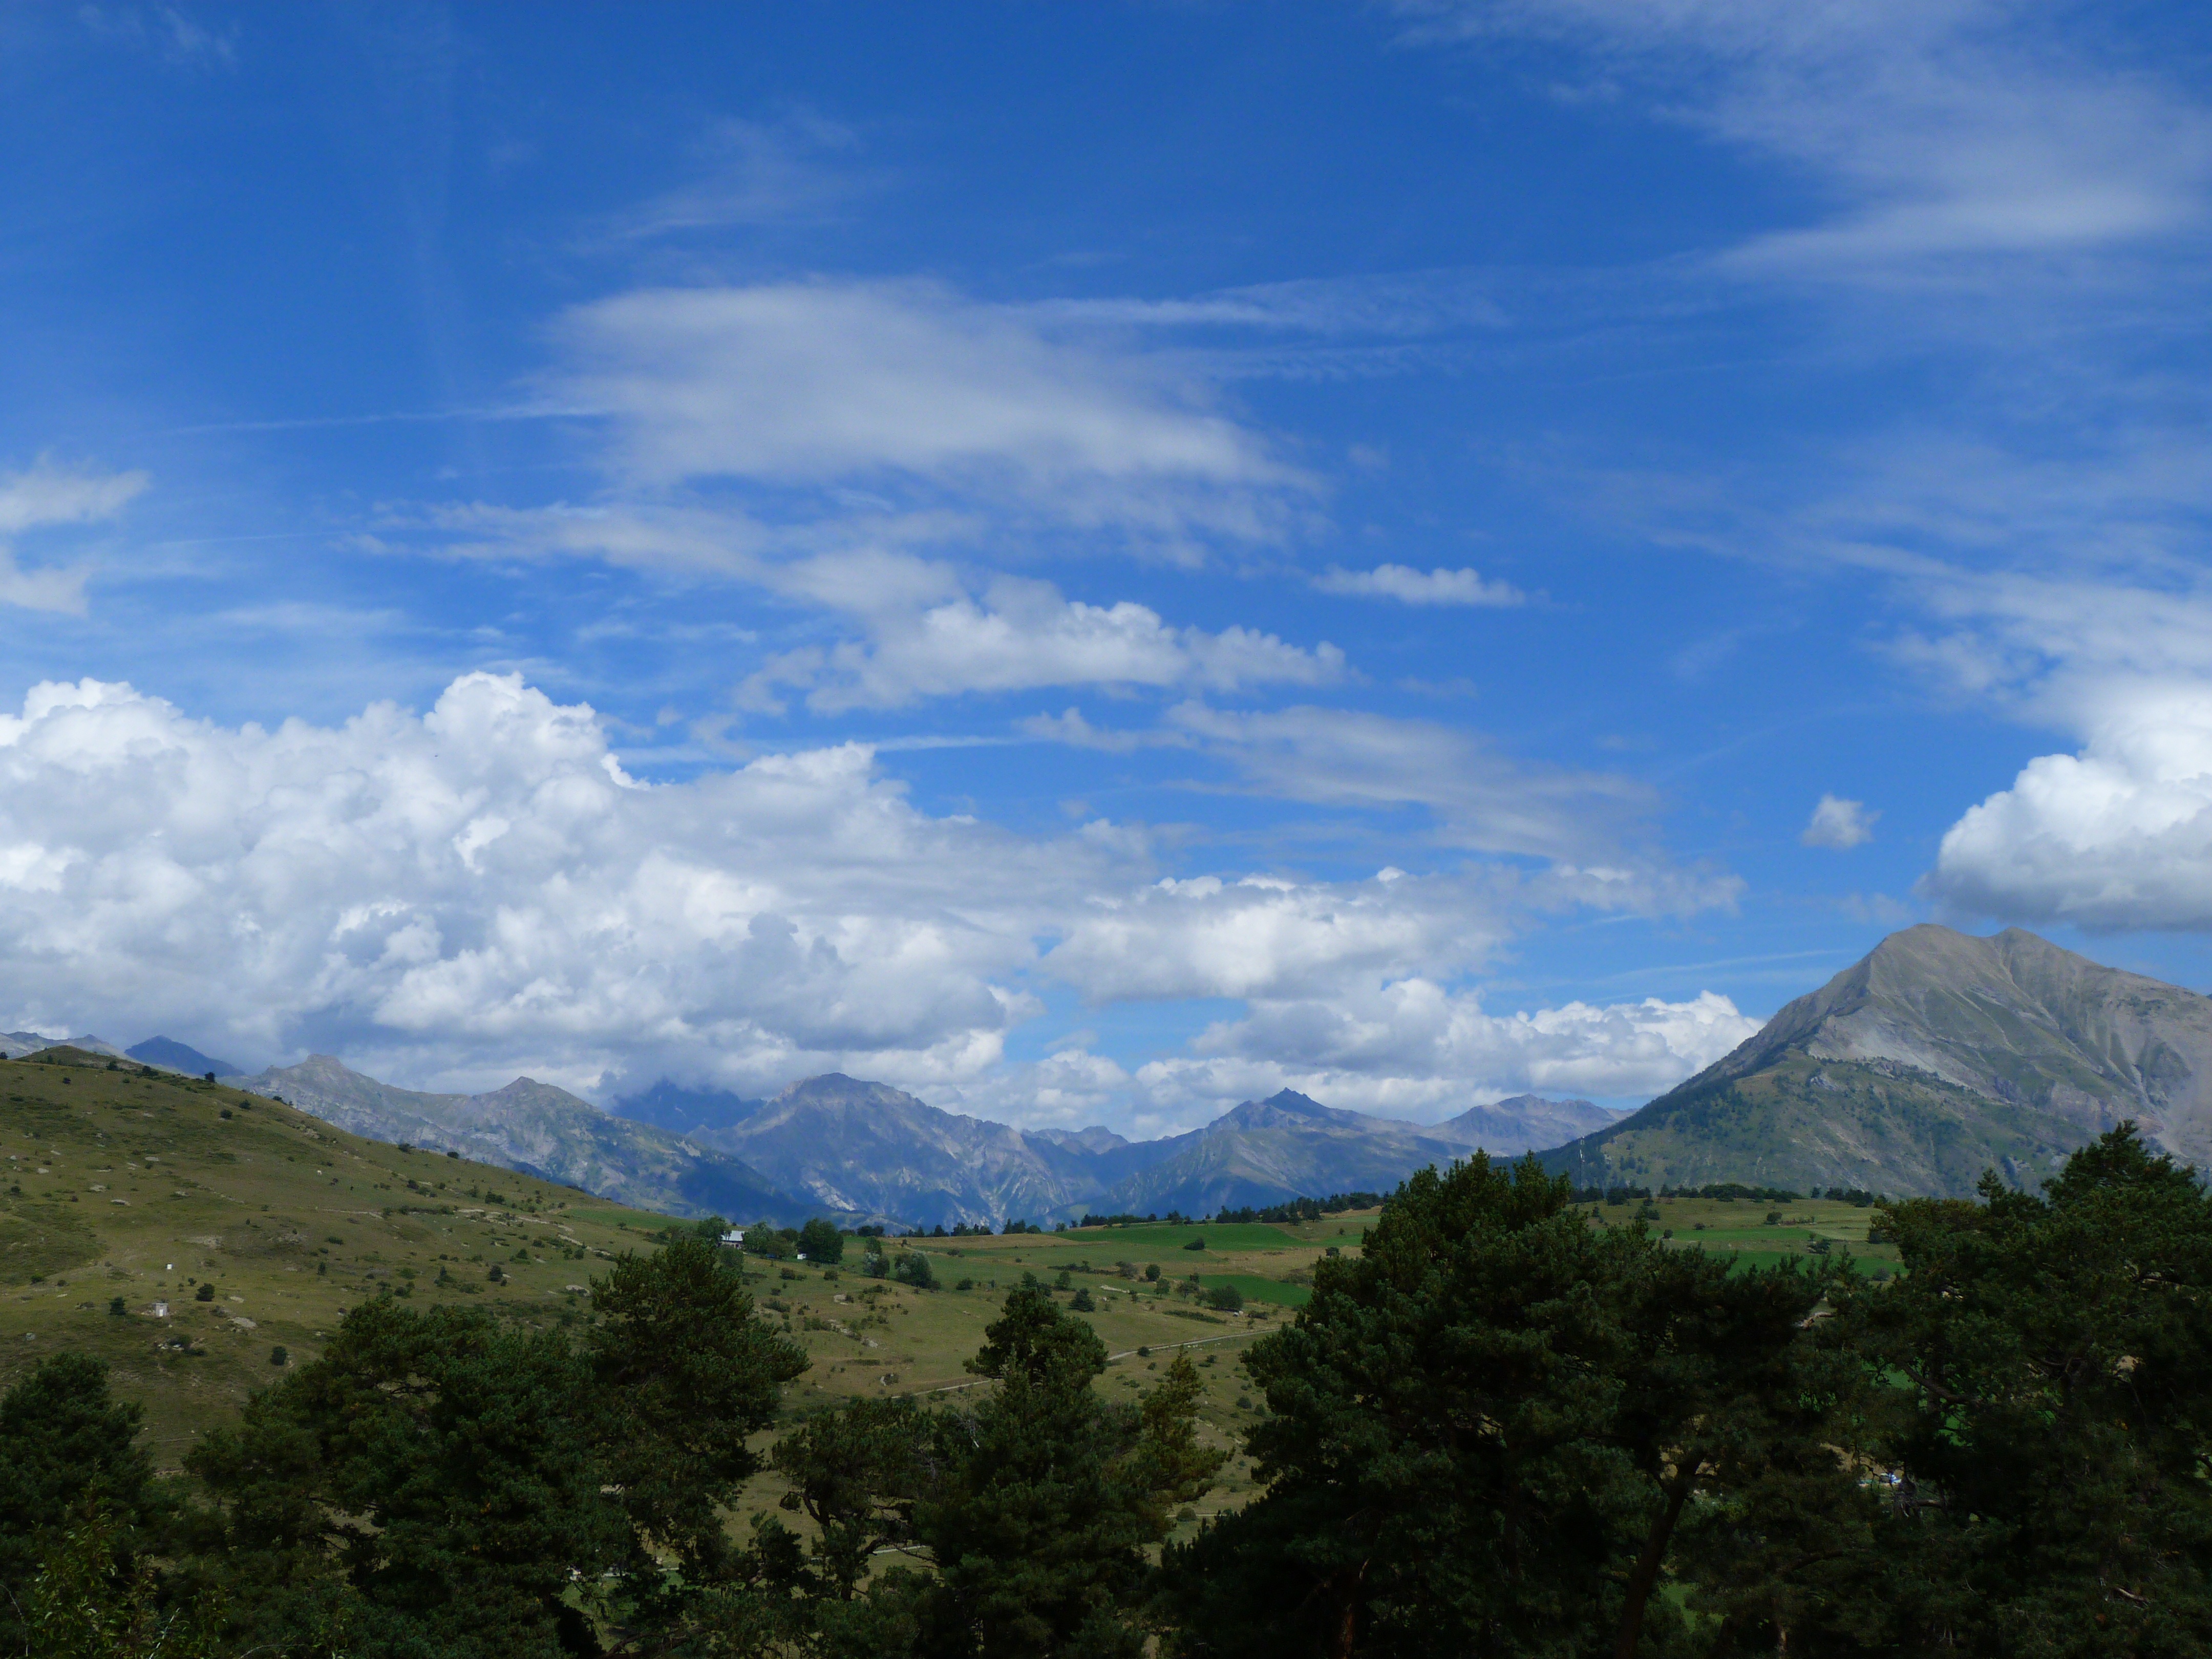
landscape, nature, horizon, wilderness, mountain, cloud, sky, hiking, meadow, hill, valley, mountain range, summer, blue, highland, ridge, plain, clouds, alps, grassland, landscapes, plateau, fell, ecosystem, landform, geographical feature, mountainous landforms